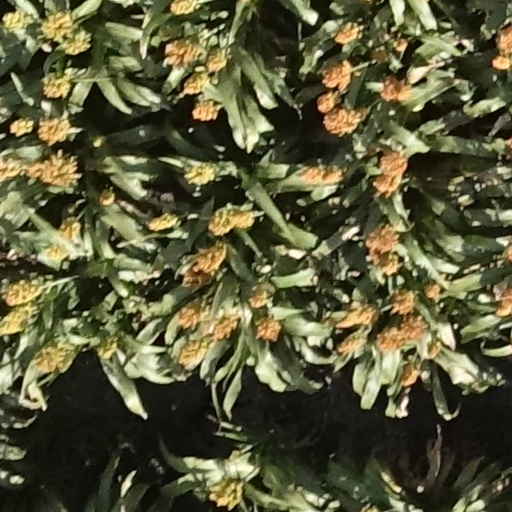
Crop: sorghum